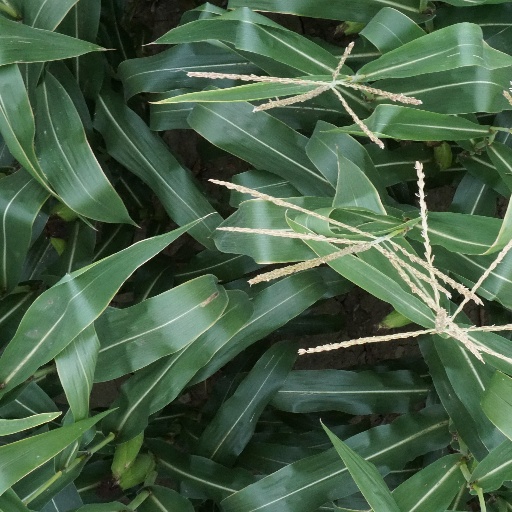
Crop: maize; corn